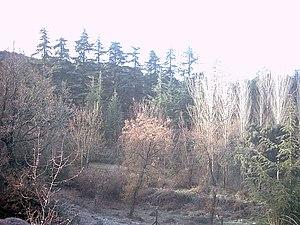
Alfacar est une municipalité située dans la partie centrale de la comarque de Vega de Granada, au sud de la Sierra d'Alfaguara, en au sud-est de l'Espagne. La localité est connue pour la qualité de ses fours à pains.